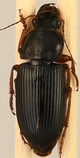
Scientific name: Harpalus pensylvanicus
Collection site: Konza Prairie Agroecosystem NEON (KONA), plot KONA_002